Nuclear power in Belgium

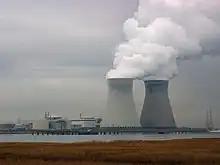
Doel Nuclear Power Station near Antwerp

Dessel is home to two sites for the production of nuclear fuel. One operated by FBFC, the other is being decommissioned and belonged to the Belgonucleaire company.